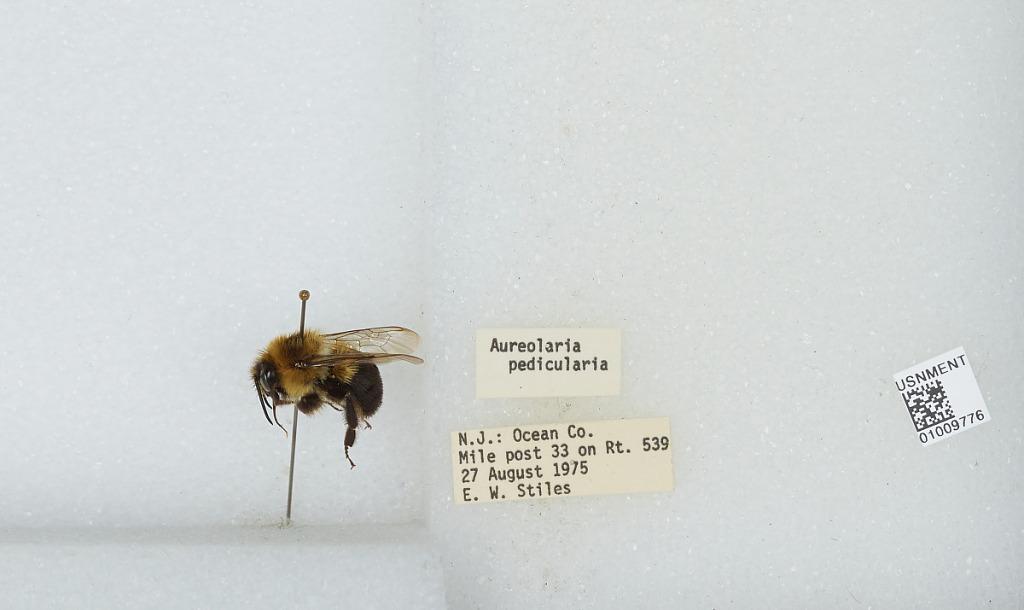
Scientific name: Bombus (Pyrobombus) impatiens Cresson
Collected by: E. Stiles
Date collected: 1975-8-27
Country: United States
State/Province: New Jersey
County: Ocean
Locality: Mile post 33 on Route 539
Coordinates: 40.0519, -74.4561